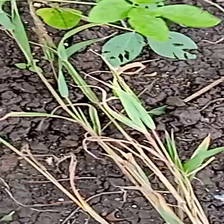
Weed species: Harali_(Cynodon_dactylon)